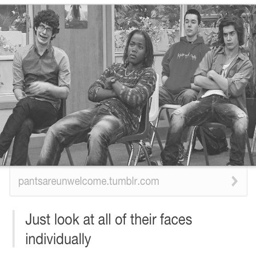
person looks like he 's on drugs ... the person before me put that on here and that 's so dang funny !